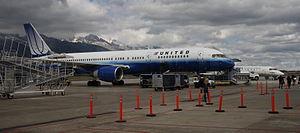
Un Boeing 757-200 de United Airlines et un CRJ 700 de Delta Connection (exploité par Sky West) se trouvent sur la rampe de l'aéroport de Jackson Hole (JAC), Wyoming, Etats-Unis